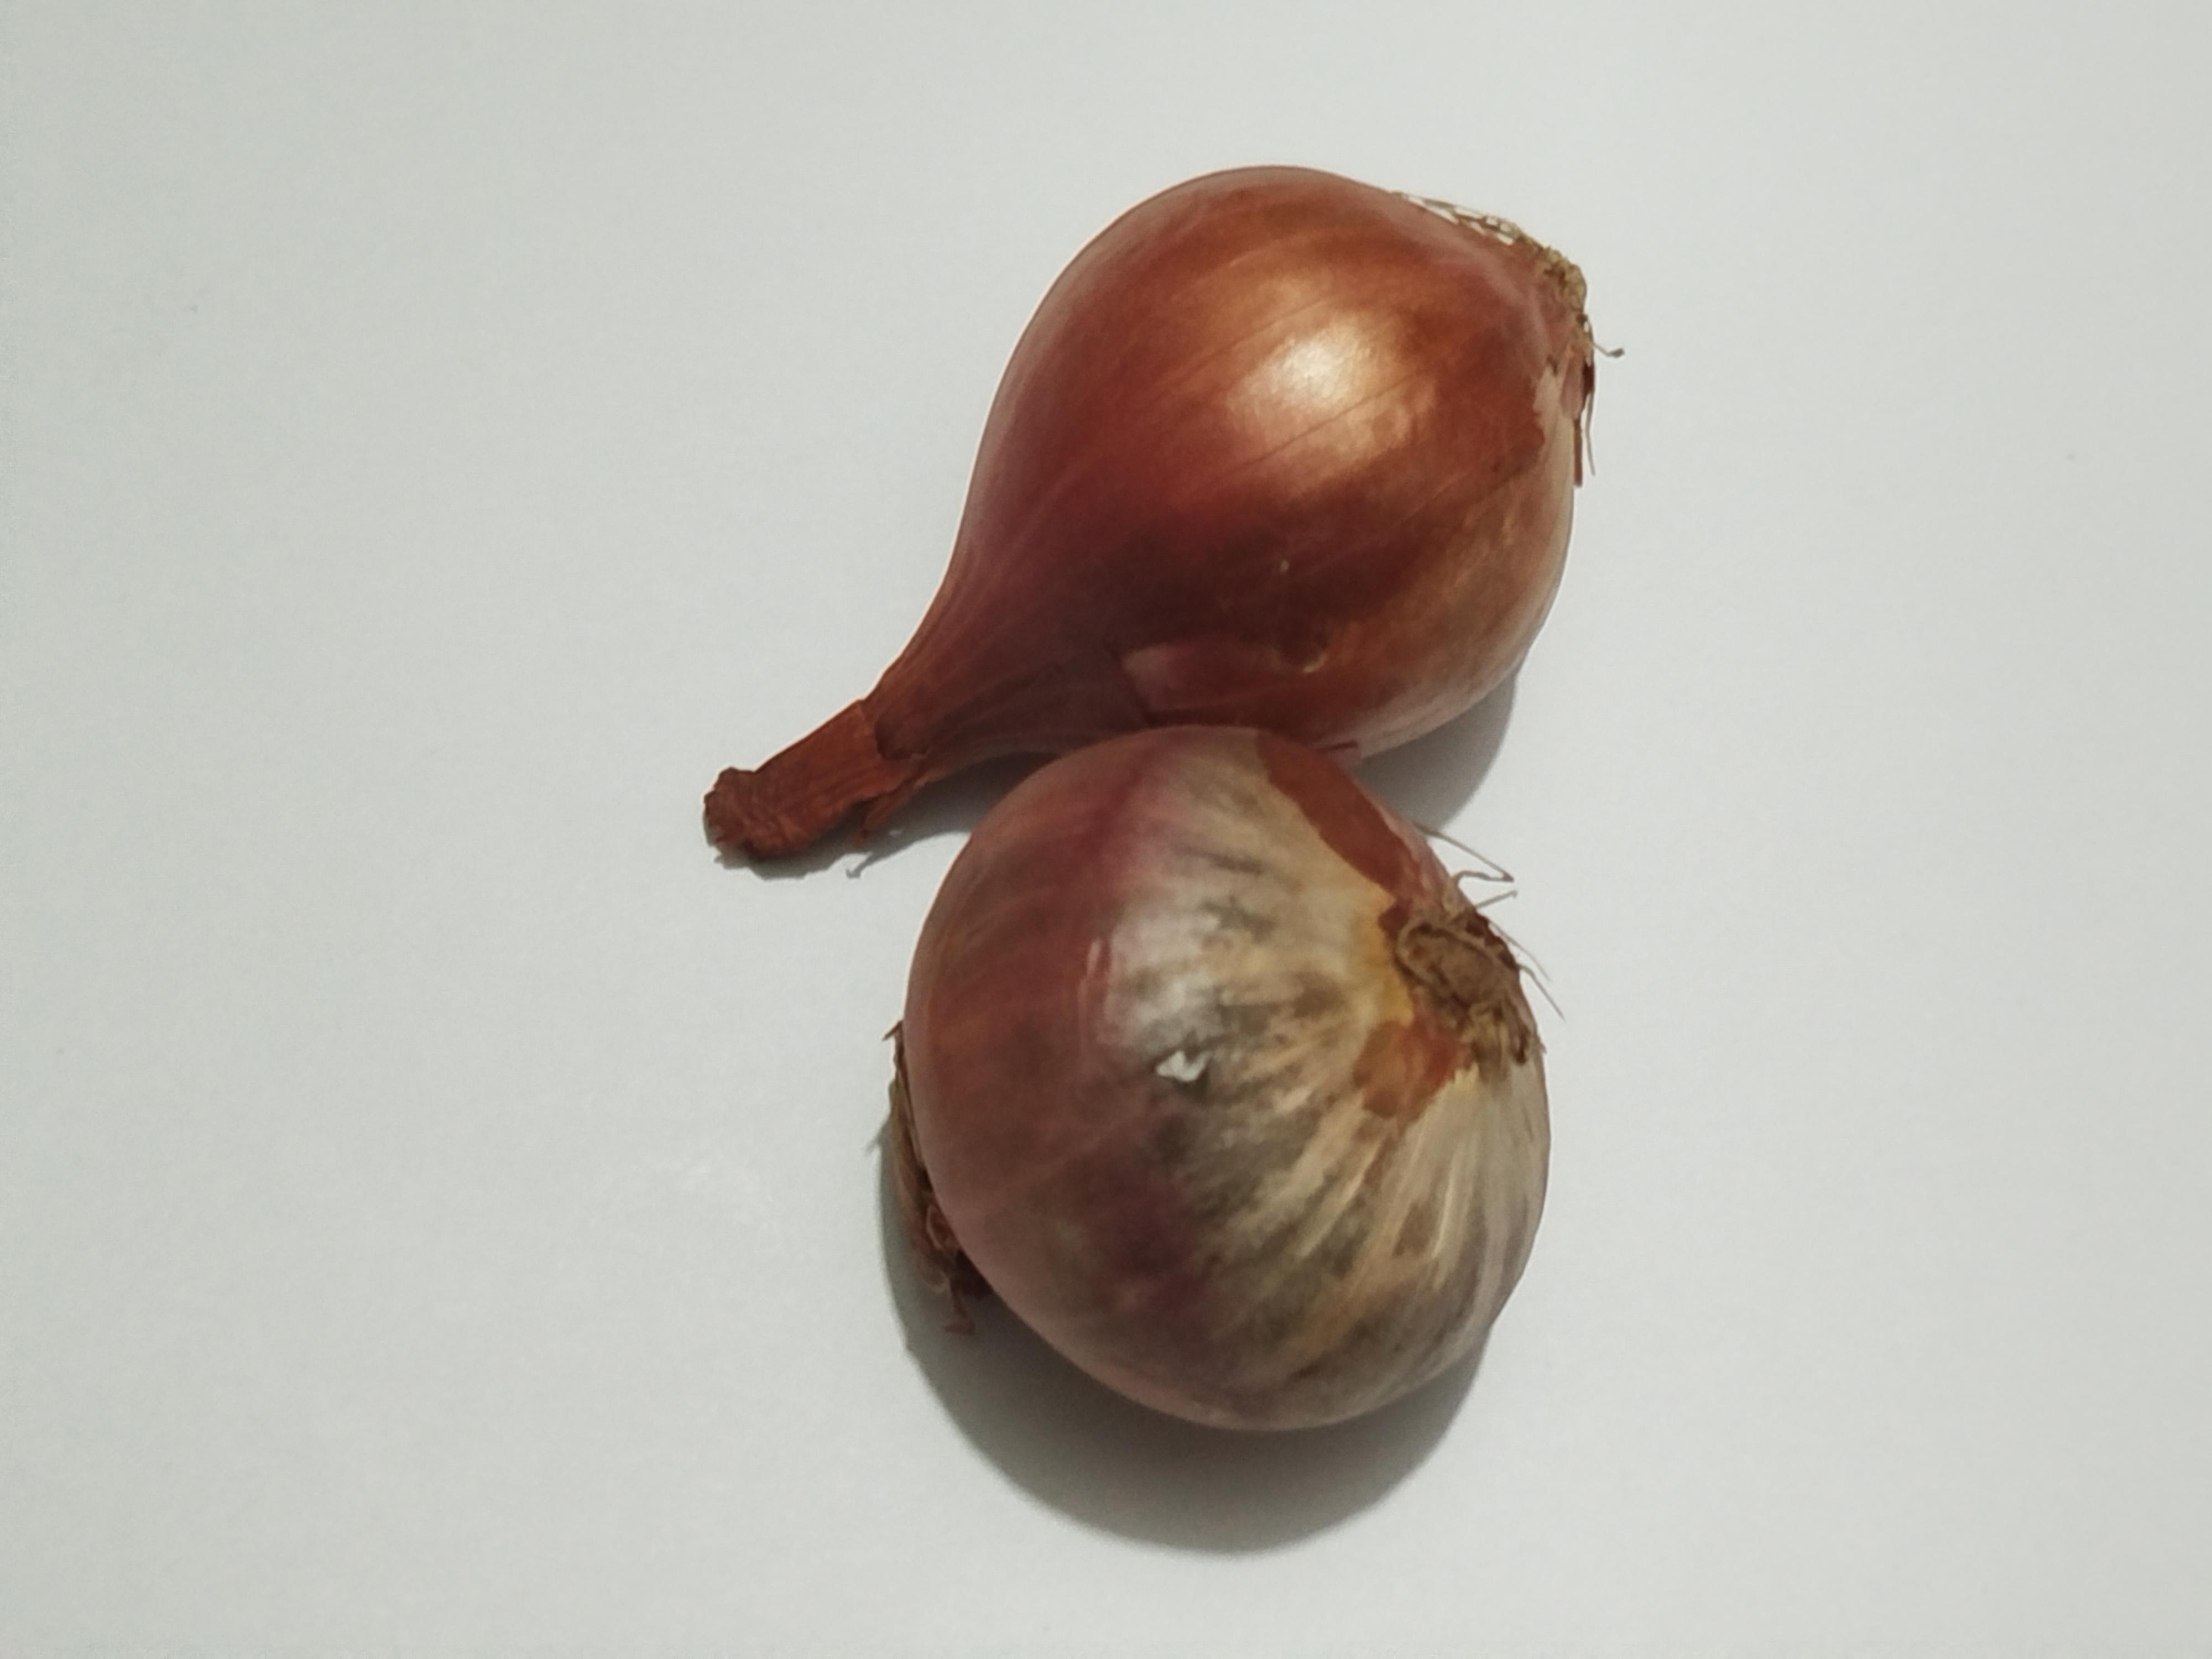
Label: Onion